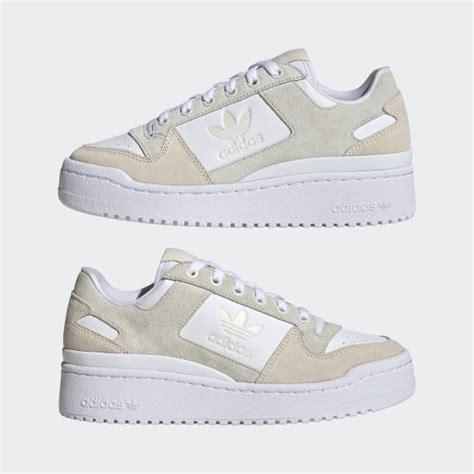
Brand: Adidas
Model: Forum Bold